Thelonious Monk

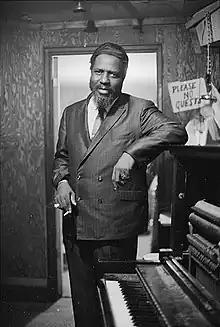
Monk at the Village Gate, 1968

In 1947, Ike Quebec introduced Monk to Lorraine Gordon and her first husband, Alfred Lion, co-founder of Blue Note Records. From then on, Gordon preached his genius to the jazz world with unrelenting passion. Shortly after meeting Gordon and Lion, Monk made his first recordings as a leader for Blue Note (later anthologized on "Genius of Modern Music, Vol. 1"*), which showcased his talents as a composer of original melodies for improvisation. Monk Blue Note Sessions were recorded between 1947 and 1952.